Bettye Kimbrell

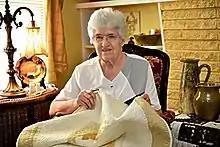
Kimbrell in 2008

Bettye Jean Whitson Kimbrell (November 22, 1936 – October 18, 2016) was a master folk artist for quilting, and one of the charter members of the North Jefferson Quilter's Guild in Mount Olive, Alabama.